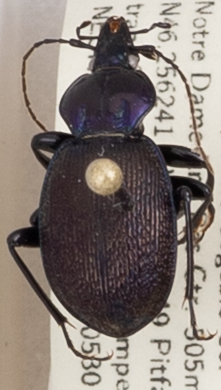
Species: Sphaeroderus stenostomus lecontei
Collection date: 2018-05-30
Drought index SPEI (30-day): -1.45
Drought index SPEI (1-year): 0.39
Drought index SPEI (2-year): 2.09